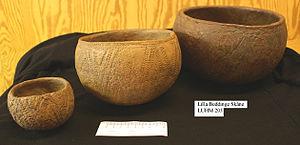
Cette page concerne les événements qui se sont produits au néolithique en Lorraine.
La culture de la céramique cordée est une culture du Néolithique final en Europe du Nord. Elle doit son nom à ses poteries caractéristiques, décorées par impression de cordelettes sur l'argile crue. Elle s’étend sur tout le nord de l'Europe continentale, de la Russie au nord-est de la France, en passant par la Scandinavie méridionale.